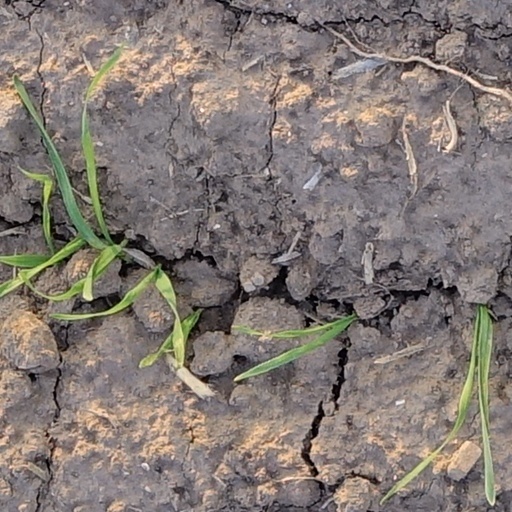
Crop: wheat